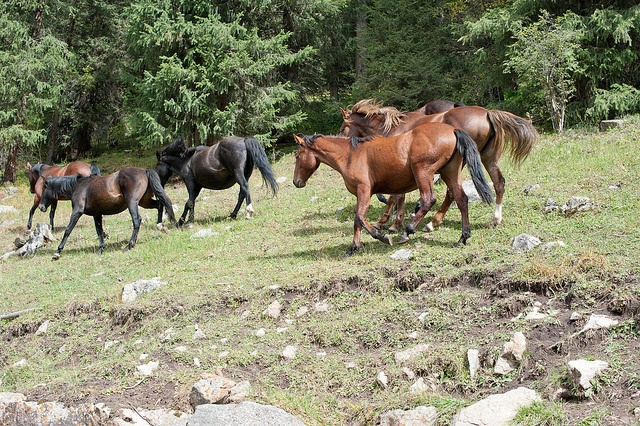
A group of horses are running on a rocky field.
Horses gallop across a grassy hill side filled with rocky debris.
A group of horses running on a grassy hill.
A herd of horses running in a field by some trees.
A herd of horses running in a field next to a wooded area.